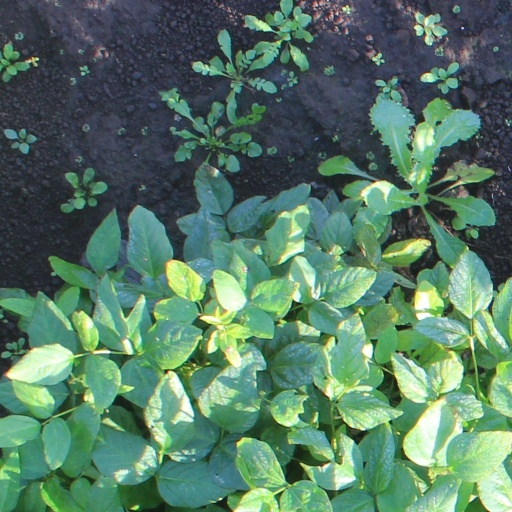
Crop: soybean